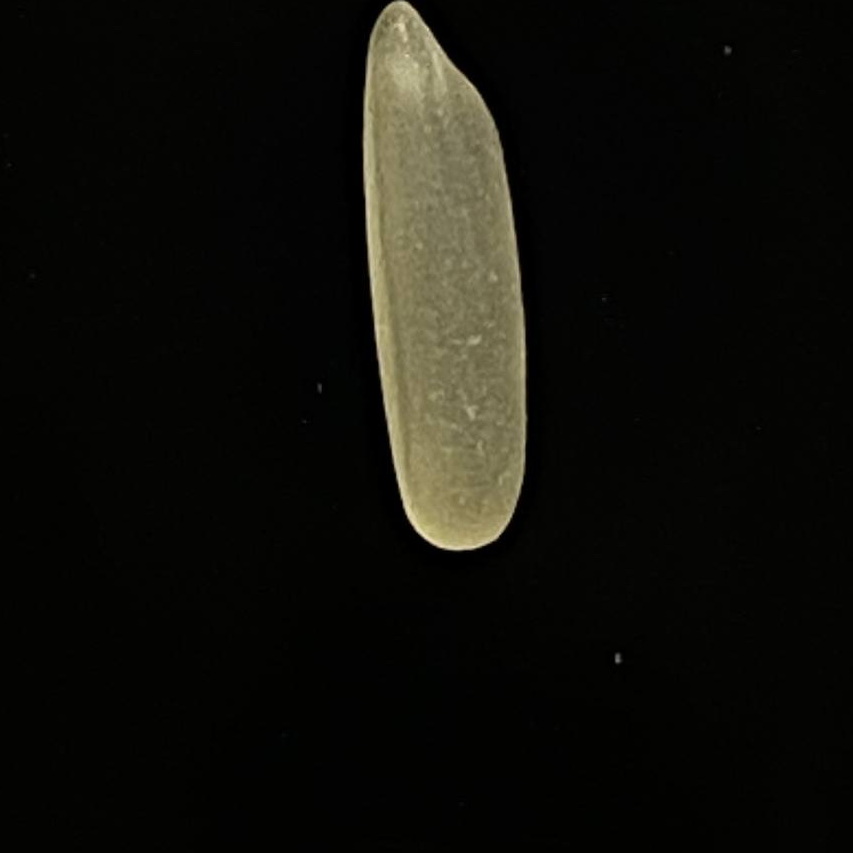
Rice variety: Bashmoti